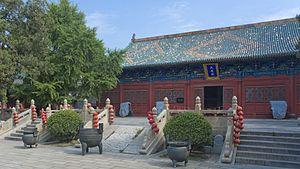
Cour du musée folklorique du Shanxi avec ancien temple confucianique abritant une exposition sur… Confucius. 中文: 太原文庙大成殿